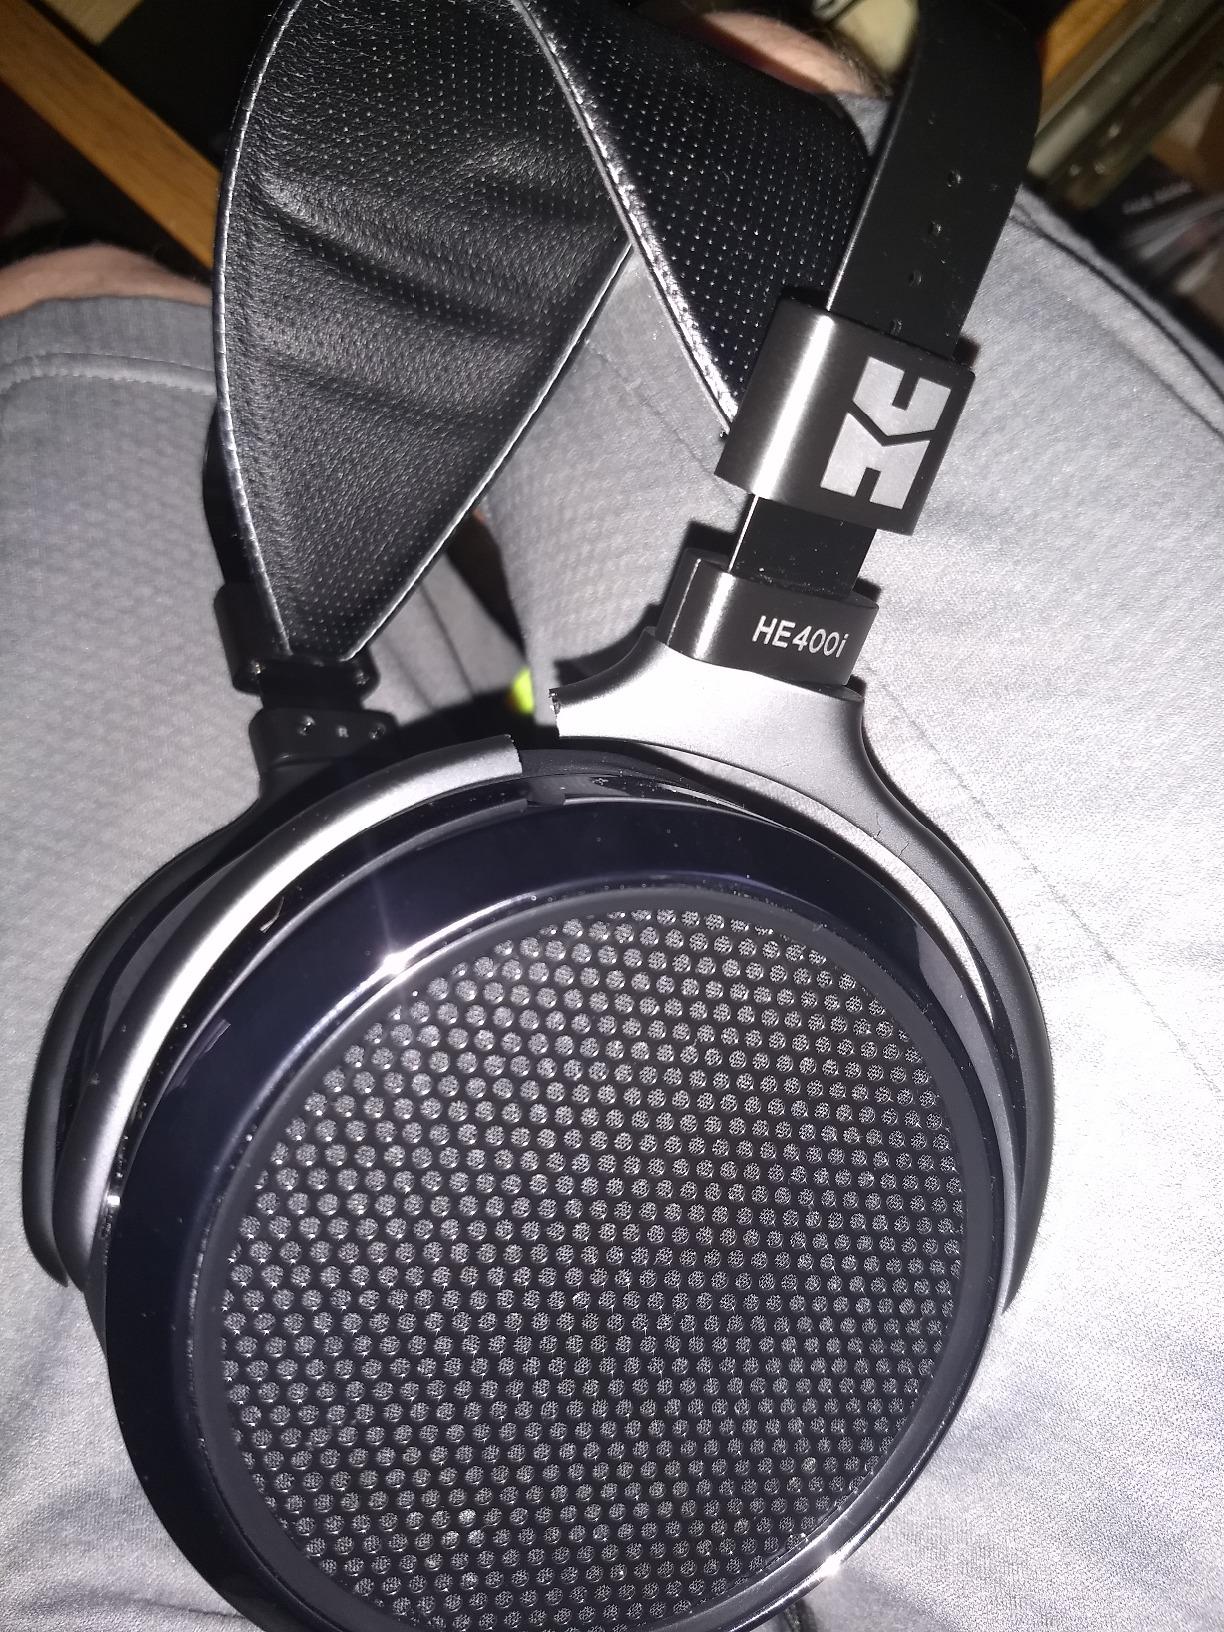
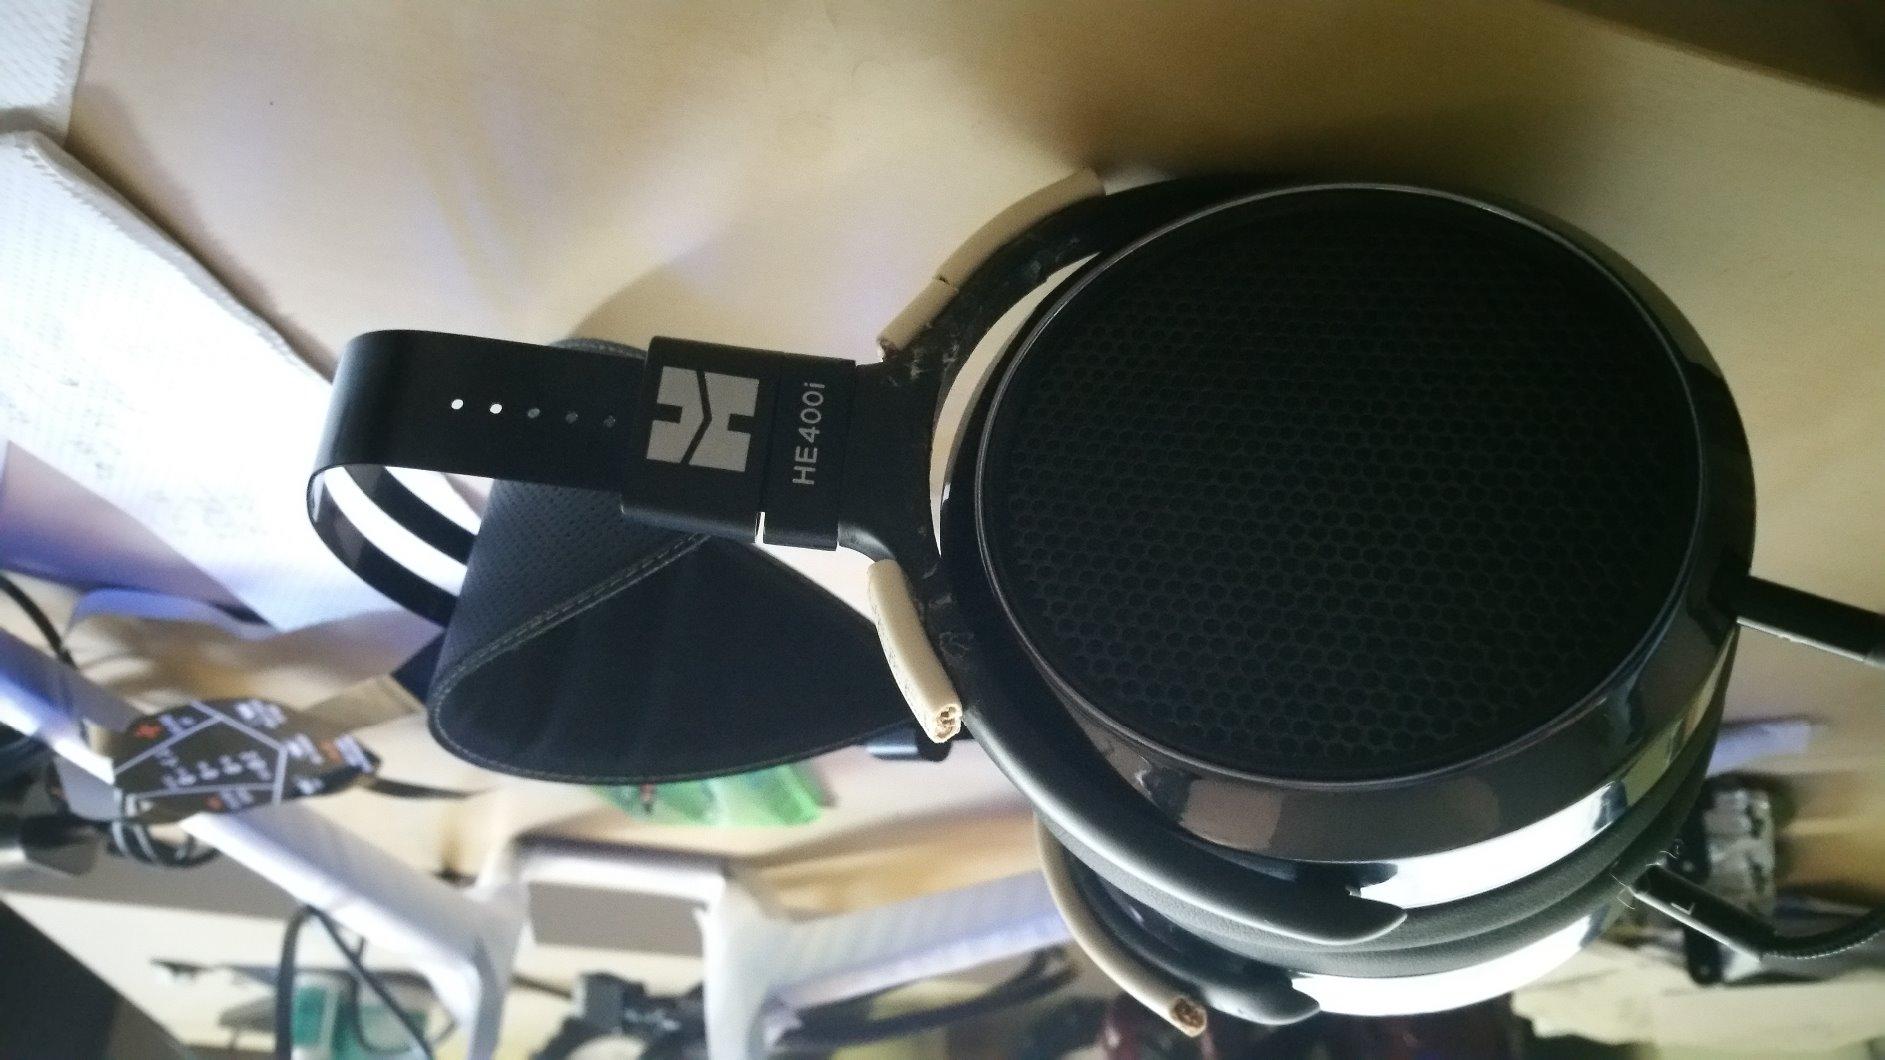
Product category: headphones
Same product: yes